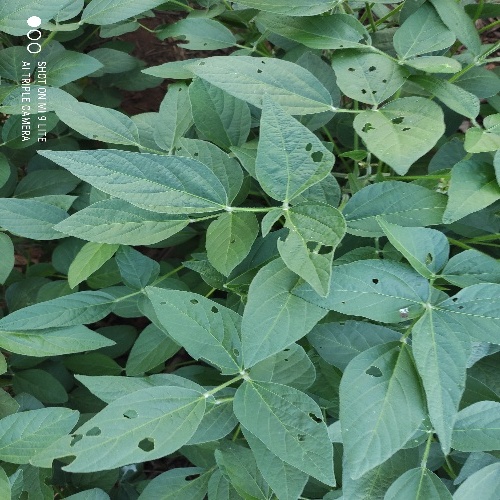
Label: Caterpillar